Mohammed V of Morocco

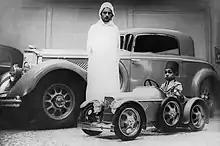

Mohammed V was one of the sons of Sultan Yusef, who was enthroned by the French in September 1912 and his wife Yaqut. On 18 November 1927, a "young and timid" 17-year-old Muhammad bin Yusef was enthroned after the death of his father and the departure of Hubert Lyautey.